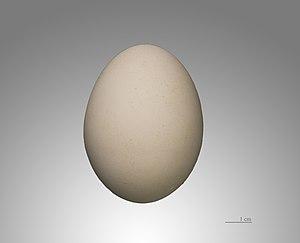
La Cigogne d'Abdim ou Cigogne à ventre blanc, critère très voyant quand elle étend les ailes, est une espèce d'échassier de la famille des Ciconiidae.